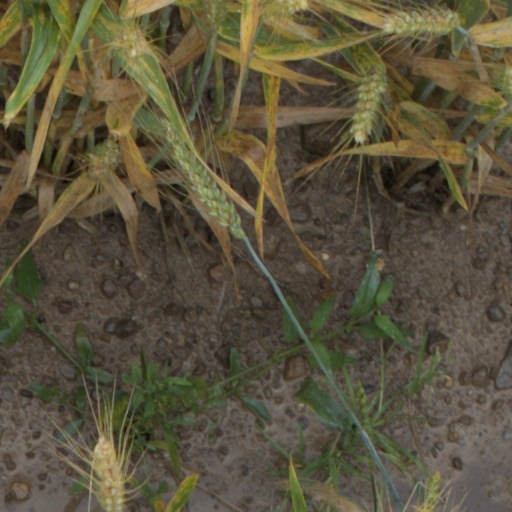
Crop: wheat